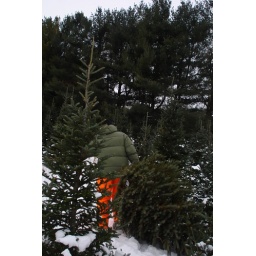
Where's Greg, those orange pants really blend in with the trees